Ponce, Puerto Rico

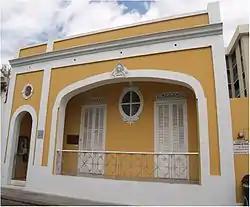
The childhood home in Ponce of Antonio Paoli, one of Puerto Rico's greatest musical performers

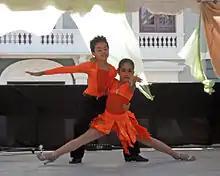
Children performing at the annual Feria de Artesanías de Ponce. The Ponce City Hall is visible in the background.

Due to its historical importance throughout the years, Ponce features many points of interest for visiting tourists. The downtown area contains the bulk of Ponce's tourist attractions. Tourism has seen significant growth in recent years. In 2007, over 6,000 tourists visited the city via cruise ships. Passenger movement at the Mercedita Airport in FY 2008 was 278,911, a 1,228% increase over fiscal year 2003 and the highest of all the regional airports for that 5-year period. Though not all of these were tourists, it represents a volume larger than the population of the city itself.